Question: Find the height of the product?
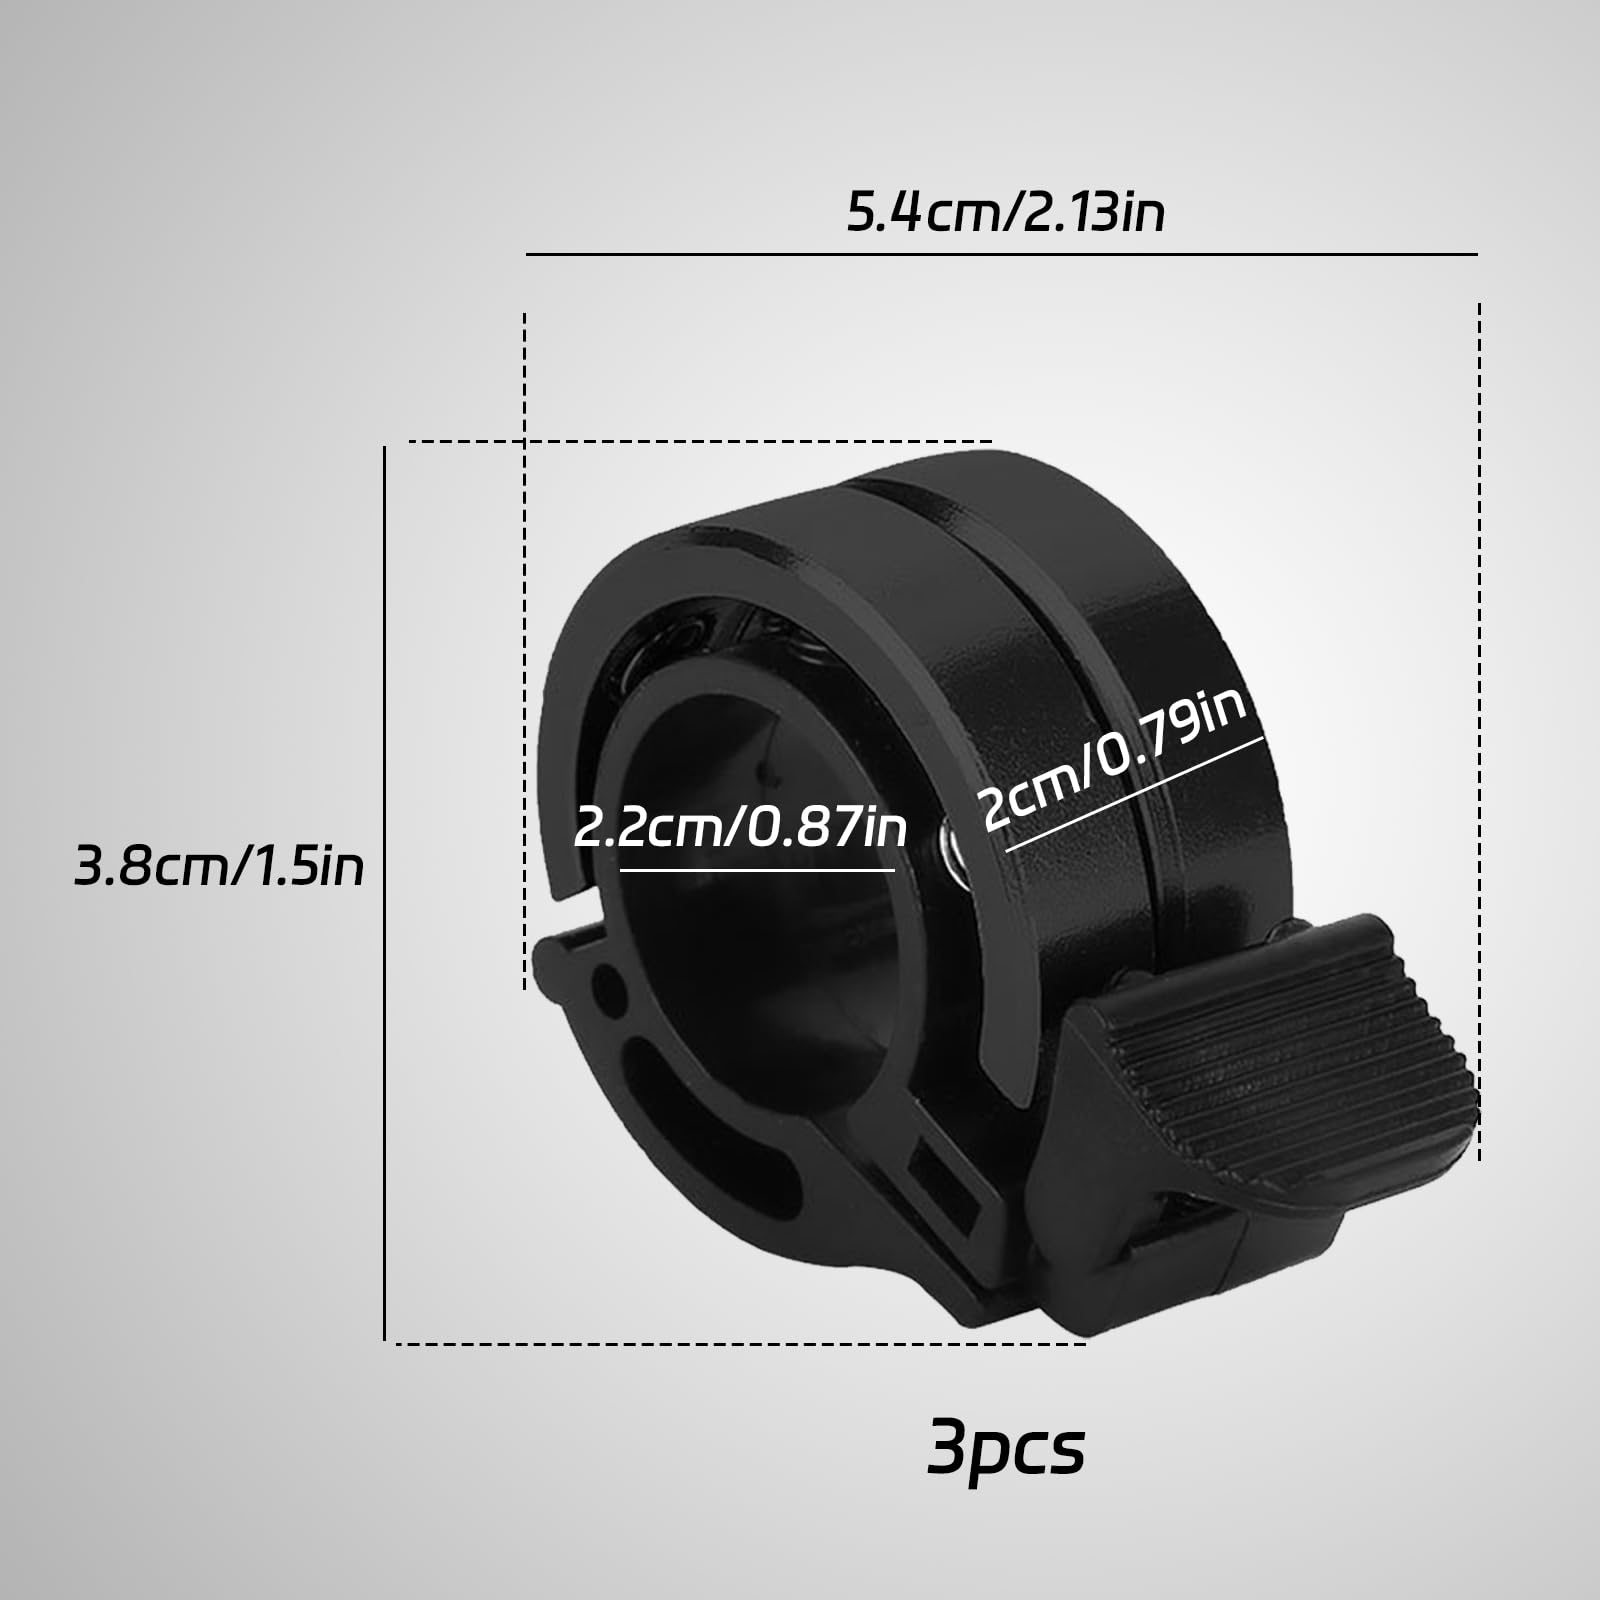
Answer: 3.8 centimetre